Marie Dressler

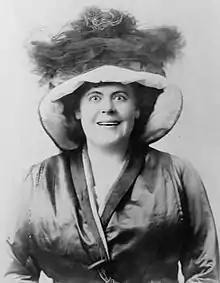
Dressler in 1909

Her marriage to Hoeppert gave Dressler U.S. citizenship, which was useful later in life, when immigration rules meant permits were needed to work in the United States, and Dressler had to appear before an immigration hearing. Ever since her start in the theatre, Dressler had sent a portion of her salary to her parents. Her success on Broadway meant she could afford to buy a home and later a farm on Long Island, which she shared with her parents. Dressler made several attempts to set up theatre companies or theatre productions of her own using her Broadway proceeds, but these failed and she had to declare bankruptcy several times.